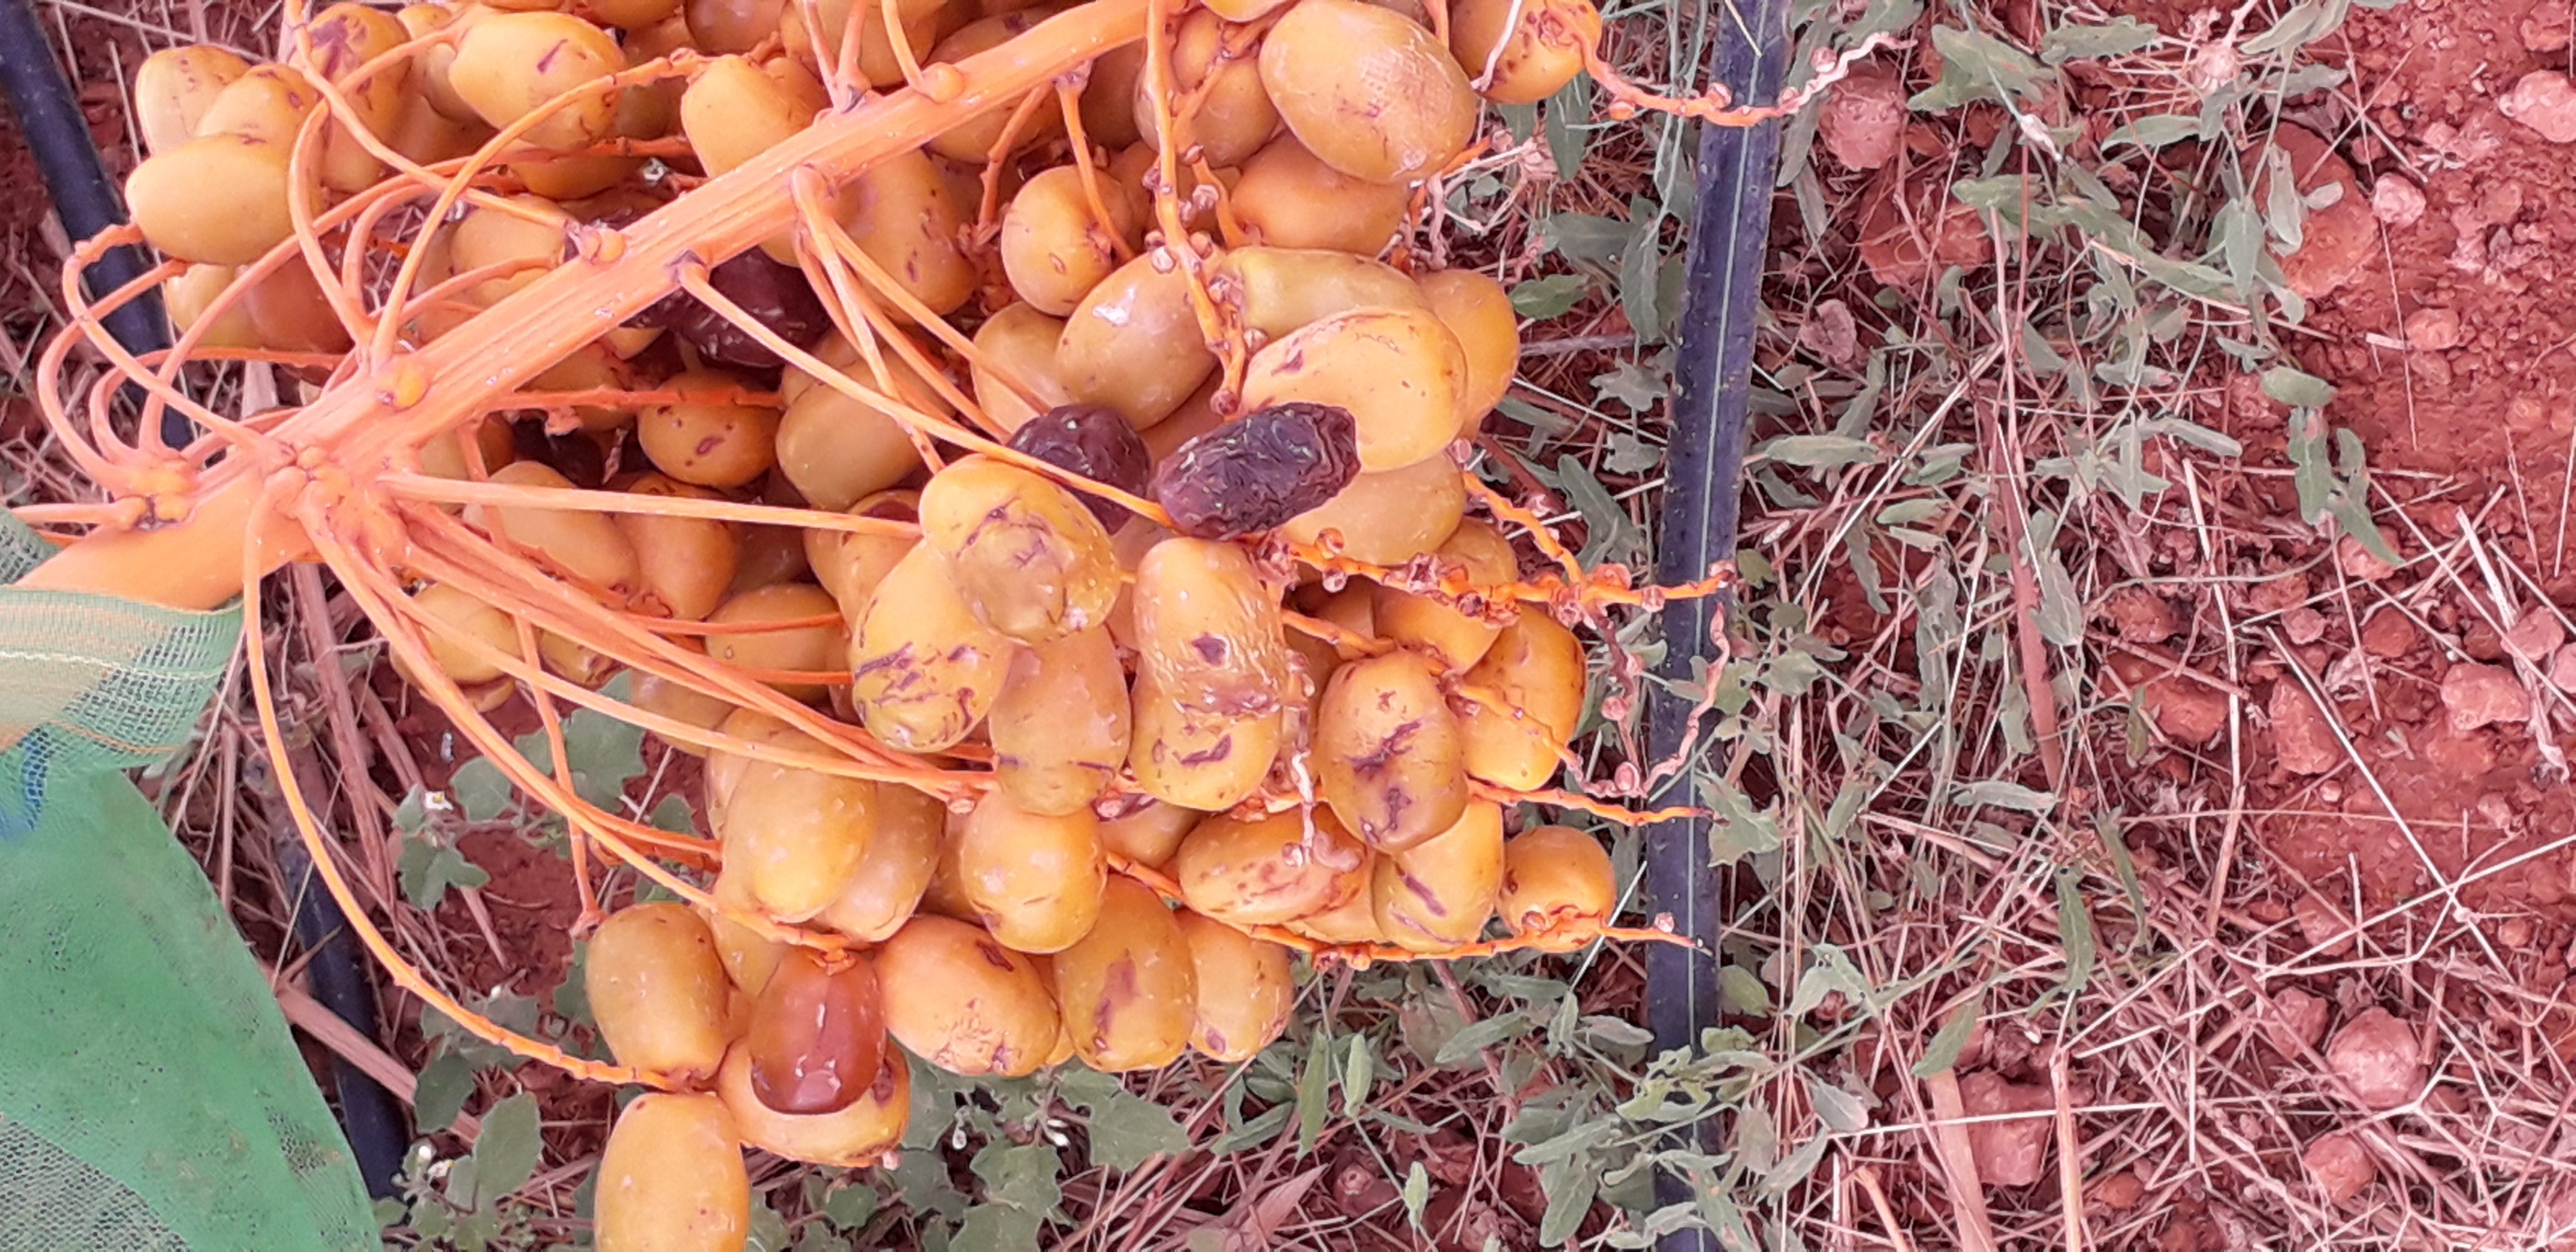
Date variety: Boufagous